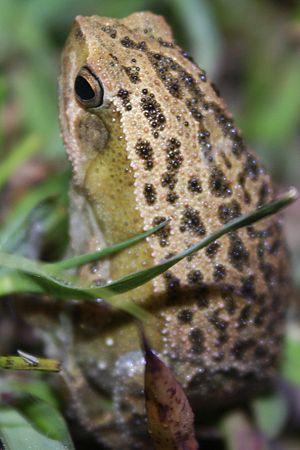
Kalophrynus interlineatus est une espèce d'amphibiens de la famille des Microhylidae.